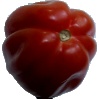
Label: Tomato Heart 1